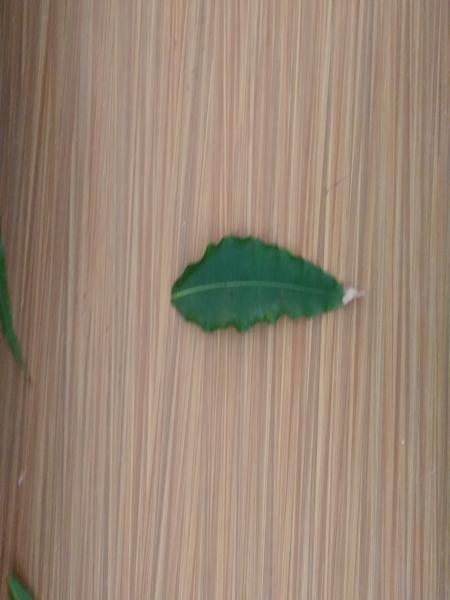
Plant: ashoka